Hestehave Wood

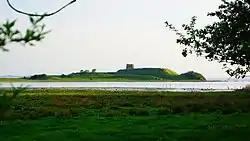
With a view of the Kaloe Castle Ruin, there is a primitive campsite on the beach plain at the southern end of the wood.

Hestehave Wood is part of Mols Bjerge National Park, with a southern and eastern coastline bordering the ruined Kalø Castle and the Slotsvig- and Følle Bugt- coves at the southern and eastern perimeter.